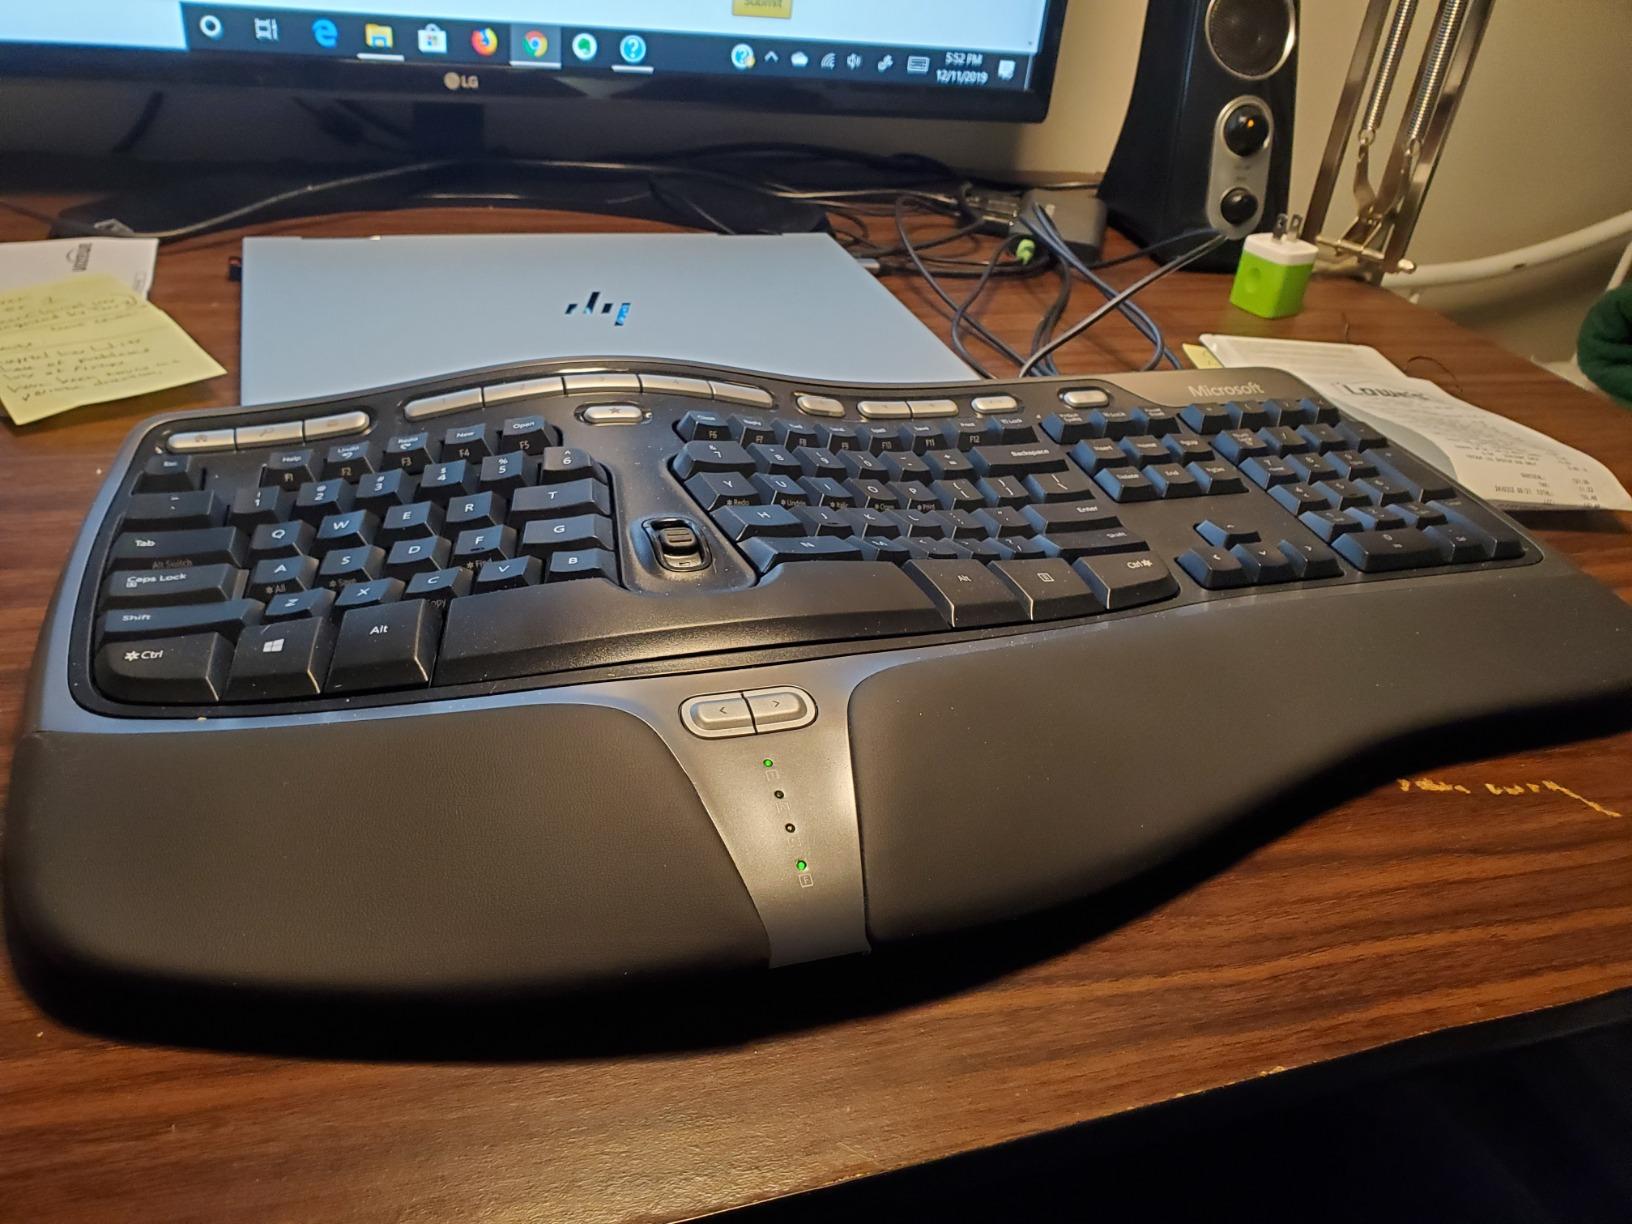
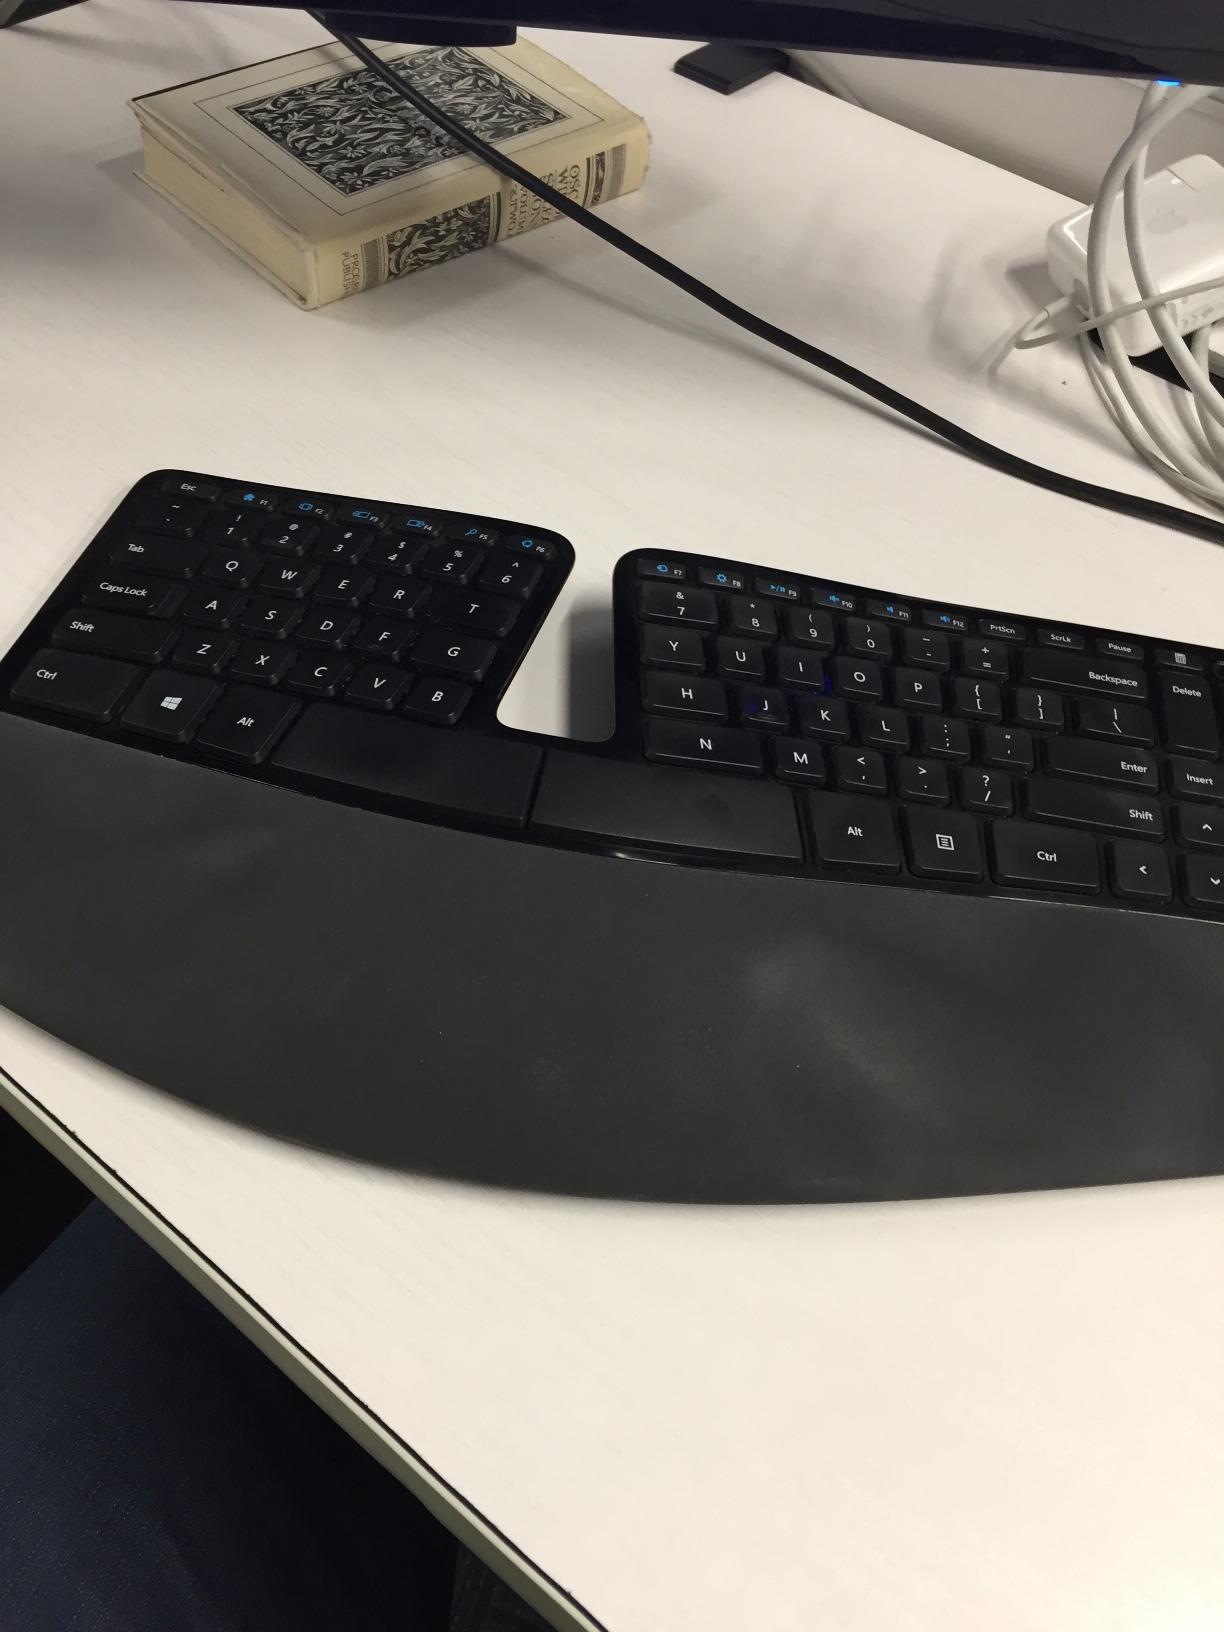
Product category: keyboard
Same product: no